Desulo

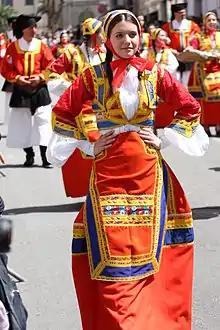
Desulo's folk costumes

Desulo borders the following municipalities: Aritzo, Arzana, Belvì, Fonni, Ovodda, Tiana, Tonara, Villagrande Strisaili.